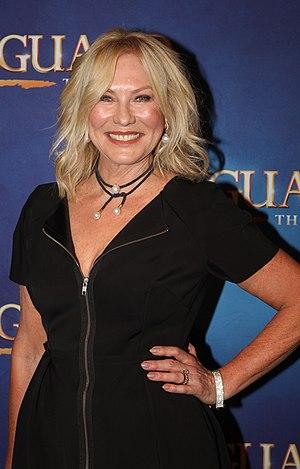
Kerri-Anne Kennerley lors de la première de The Bodyguard à Sydney